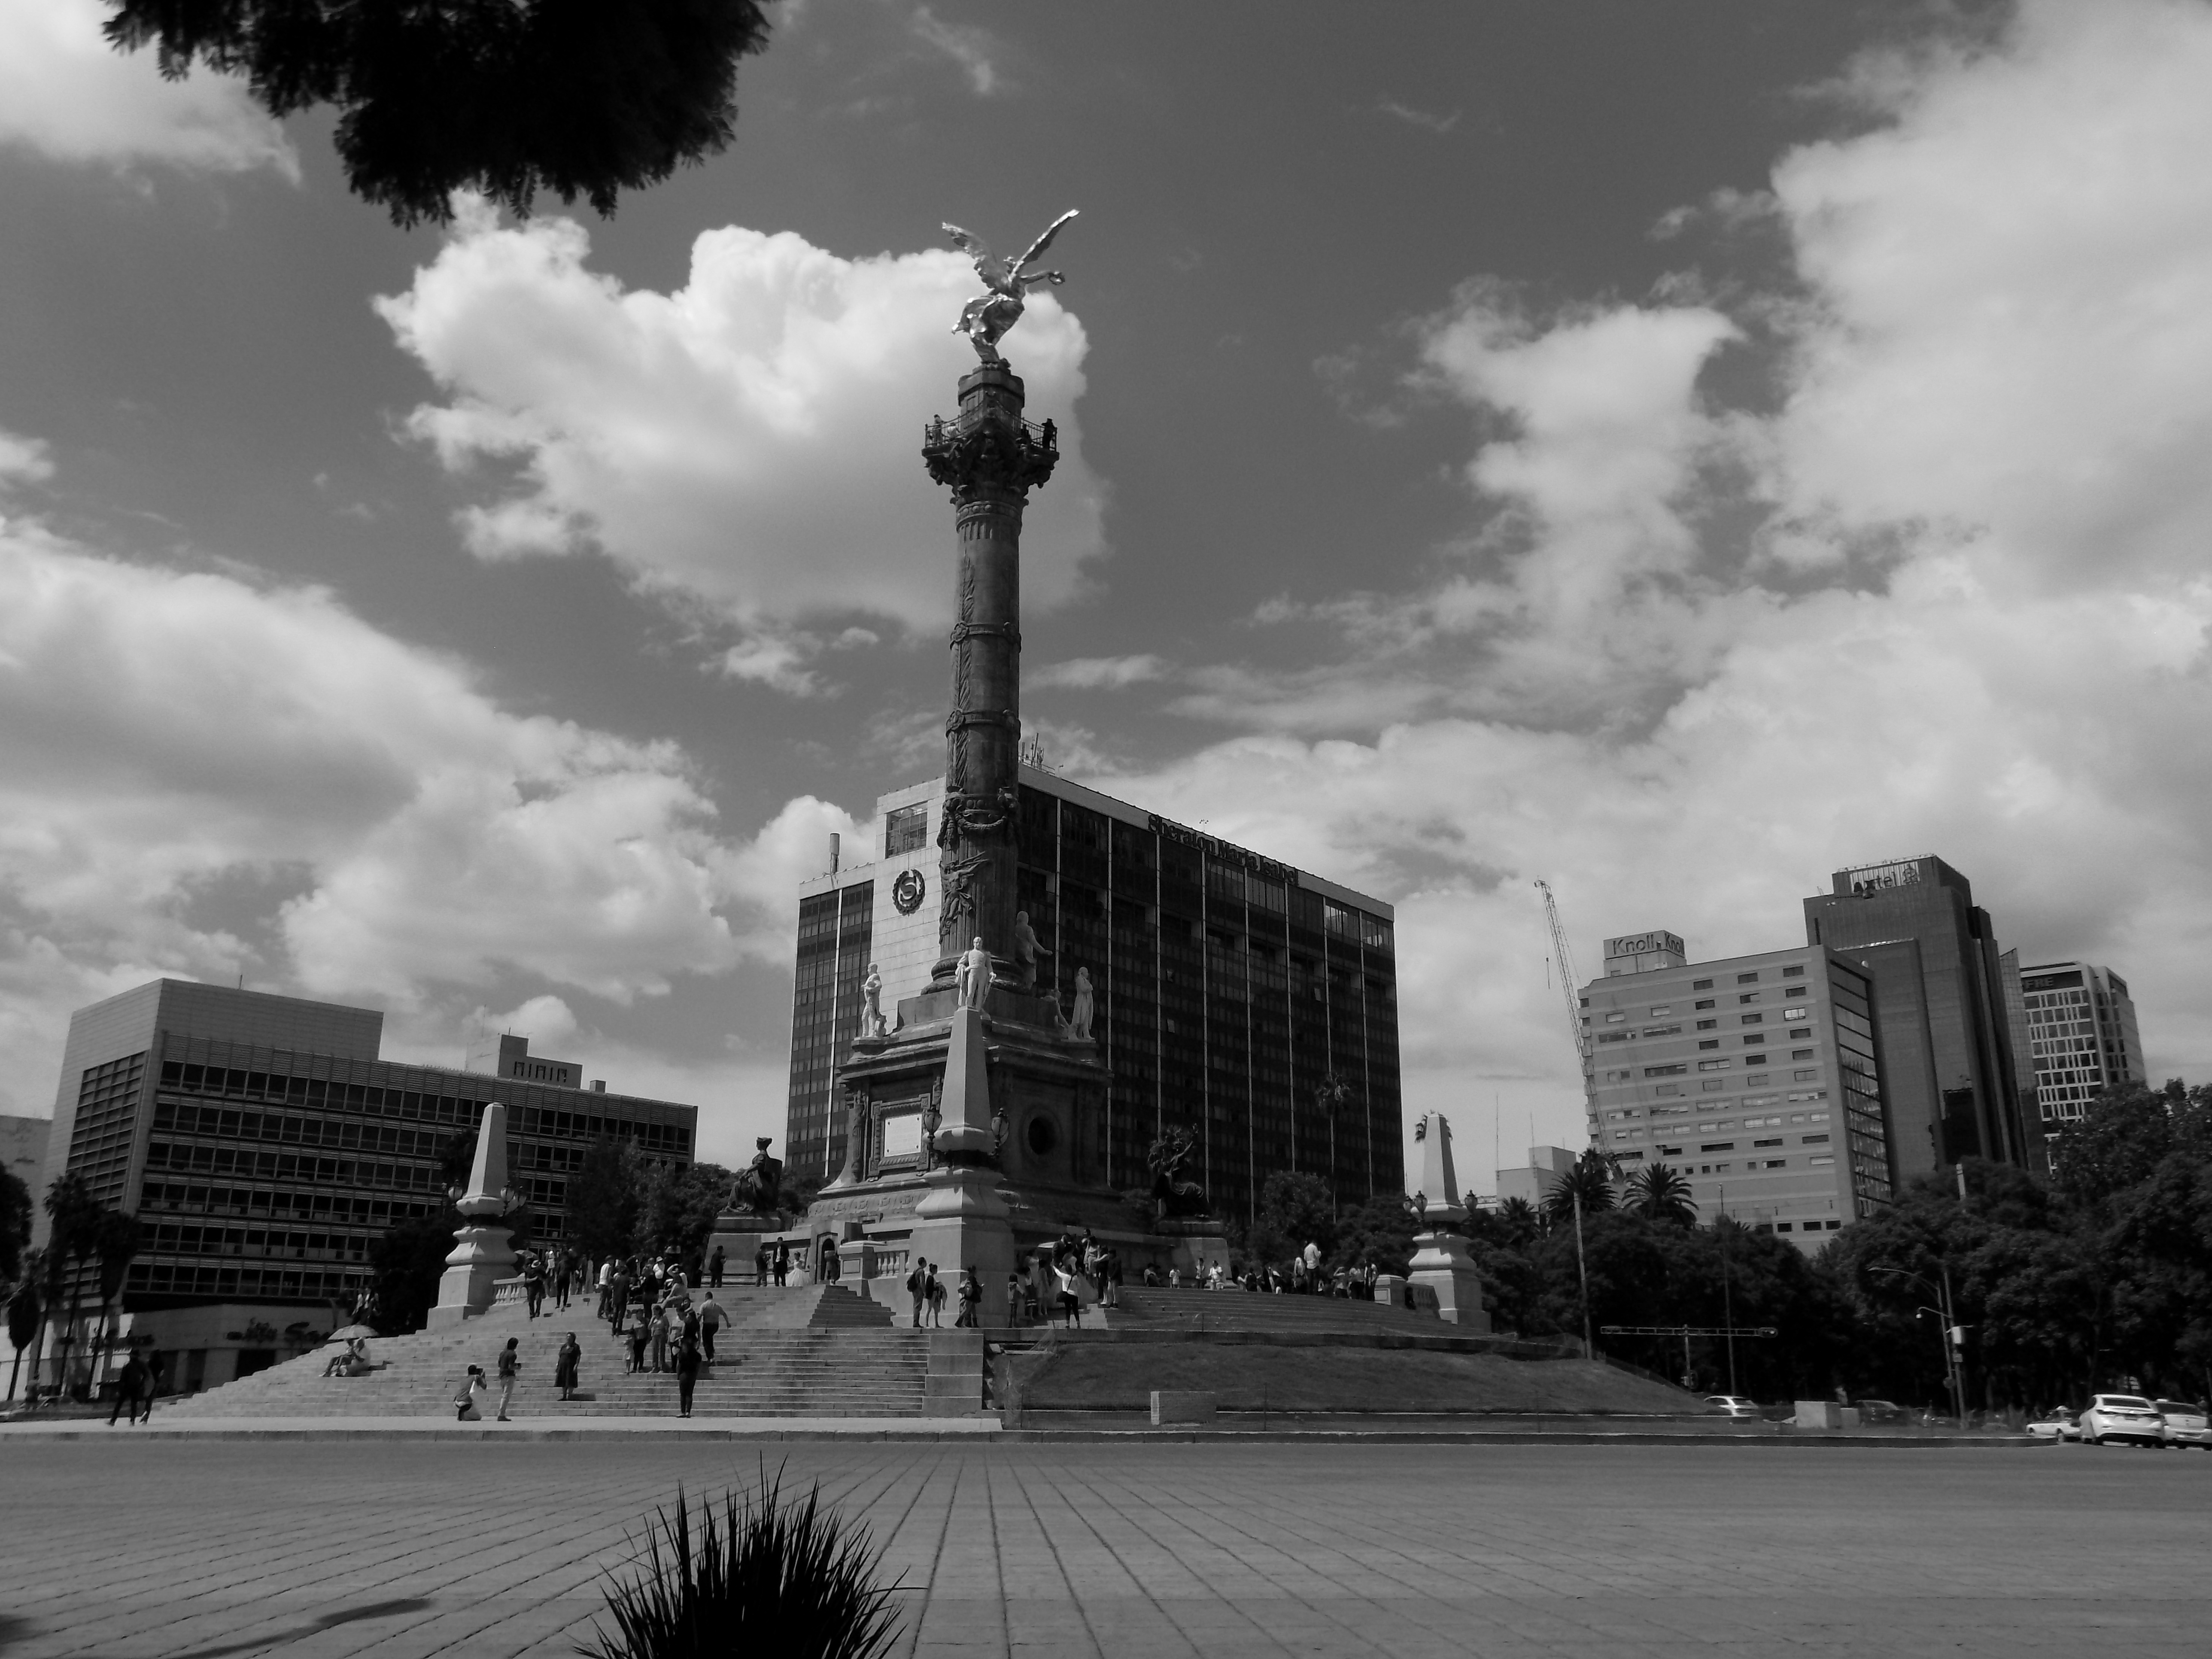
landscape, cloud, black and white, architecture, sky, road, skyline, street, photography, city, skyscraper, urban, monument, cityscape, downtown, landmark, black, monochrome, tower block, mexico, arts, history, metropolis, mexico city, federal district, urban area, monochrome photography, human settlement, angel of independence, tower independence, acquis